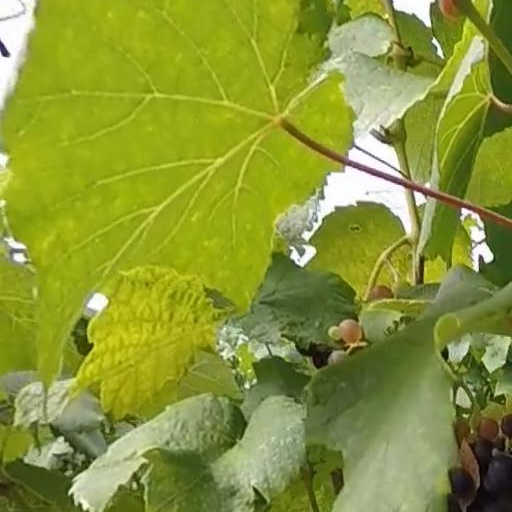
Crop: grape